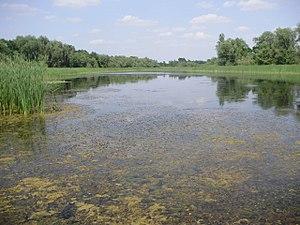
Noćaj est une localité de Serbie située dans la province autonome de Voïvodine et sur le territoire de la Ville de Sremska Mitrovica, district de Syrmie. Au recensement de 2011, elle comptait 1 866 habitants.
Les aires naturelles protégées de Serbie couvrent une superficie de 5 443 km², soit environ 6 % du territoire du pays.
La réserve naturelle de Zasavica est une aire protégée située en Serbie. Depuis 2008, le site est inscrit sur la liste des sites Ramsar pour la conservation et l'utilisation durable des zones humides. Il est également considéré comme une zone importante pour la conservation des oiseaux.
Zasavica ou Gornja Zasavica est un village de Serbie situé dans la province autonome de Voïvodine et sur le territoire de la Ville de Sremska Mitrovica, district de Syrmie. Au recensement de 2011, il comptait 722 habitants.